USF1

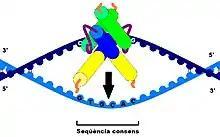
Representative illustration of bHLH motif binding to the consensus sequence on DNA

The upstream stimulatory factor (USF) gene encodes a transcription factor USF that belongs to the proto-oncogene MYC family and features a basic helix-loop-helix leucine zipper (bHLH-LZ) motif in the protein structure. USF was originally identified as regulating the major late promoters of adenovirus, and recent research has further revealed its role in tissue protection. The bHLH-LZ motif enables the transactivation capacity of the USF protein through interacting with the initiator element (Inr) and E-box motif on the bound DNA. In the context of insulin and glucose-induced USF activities, those E-box motifs can act as a glucose-responsive element (GRE) and a part of the carbohydrate response element (ChoRE) to interact with transcription factors.